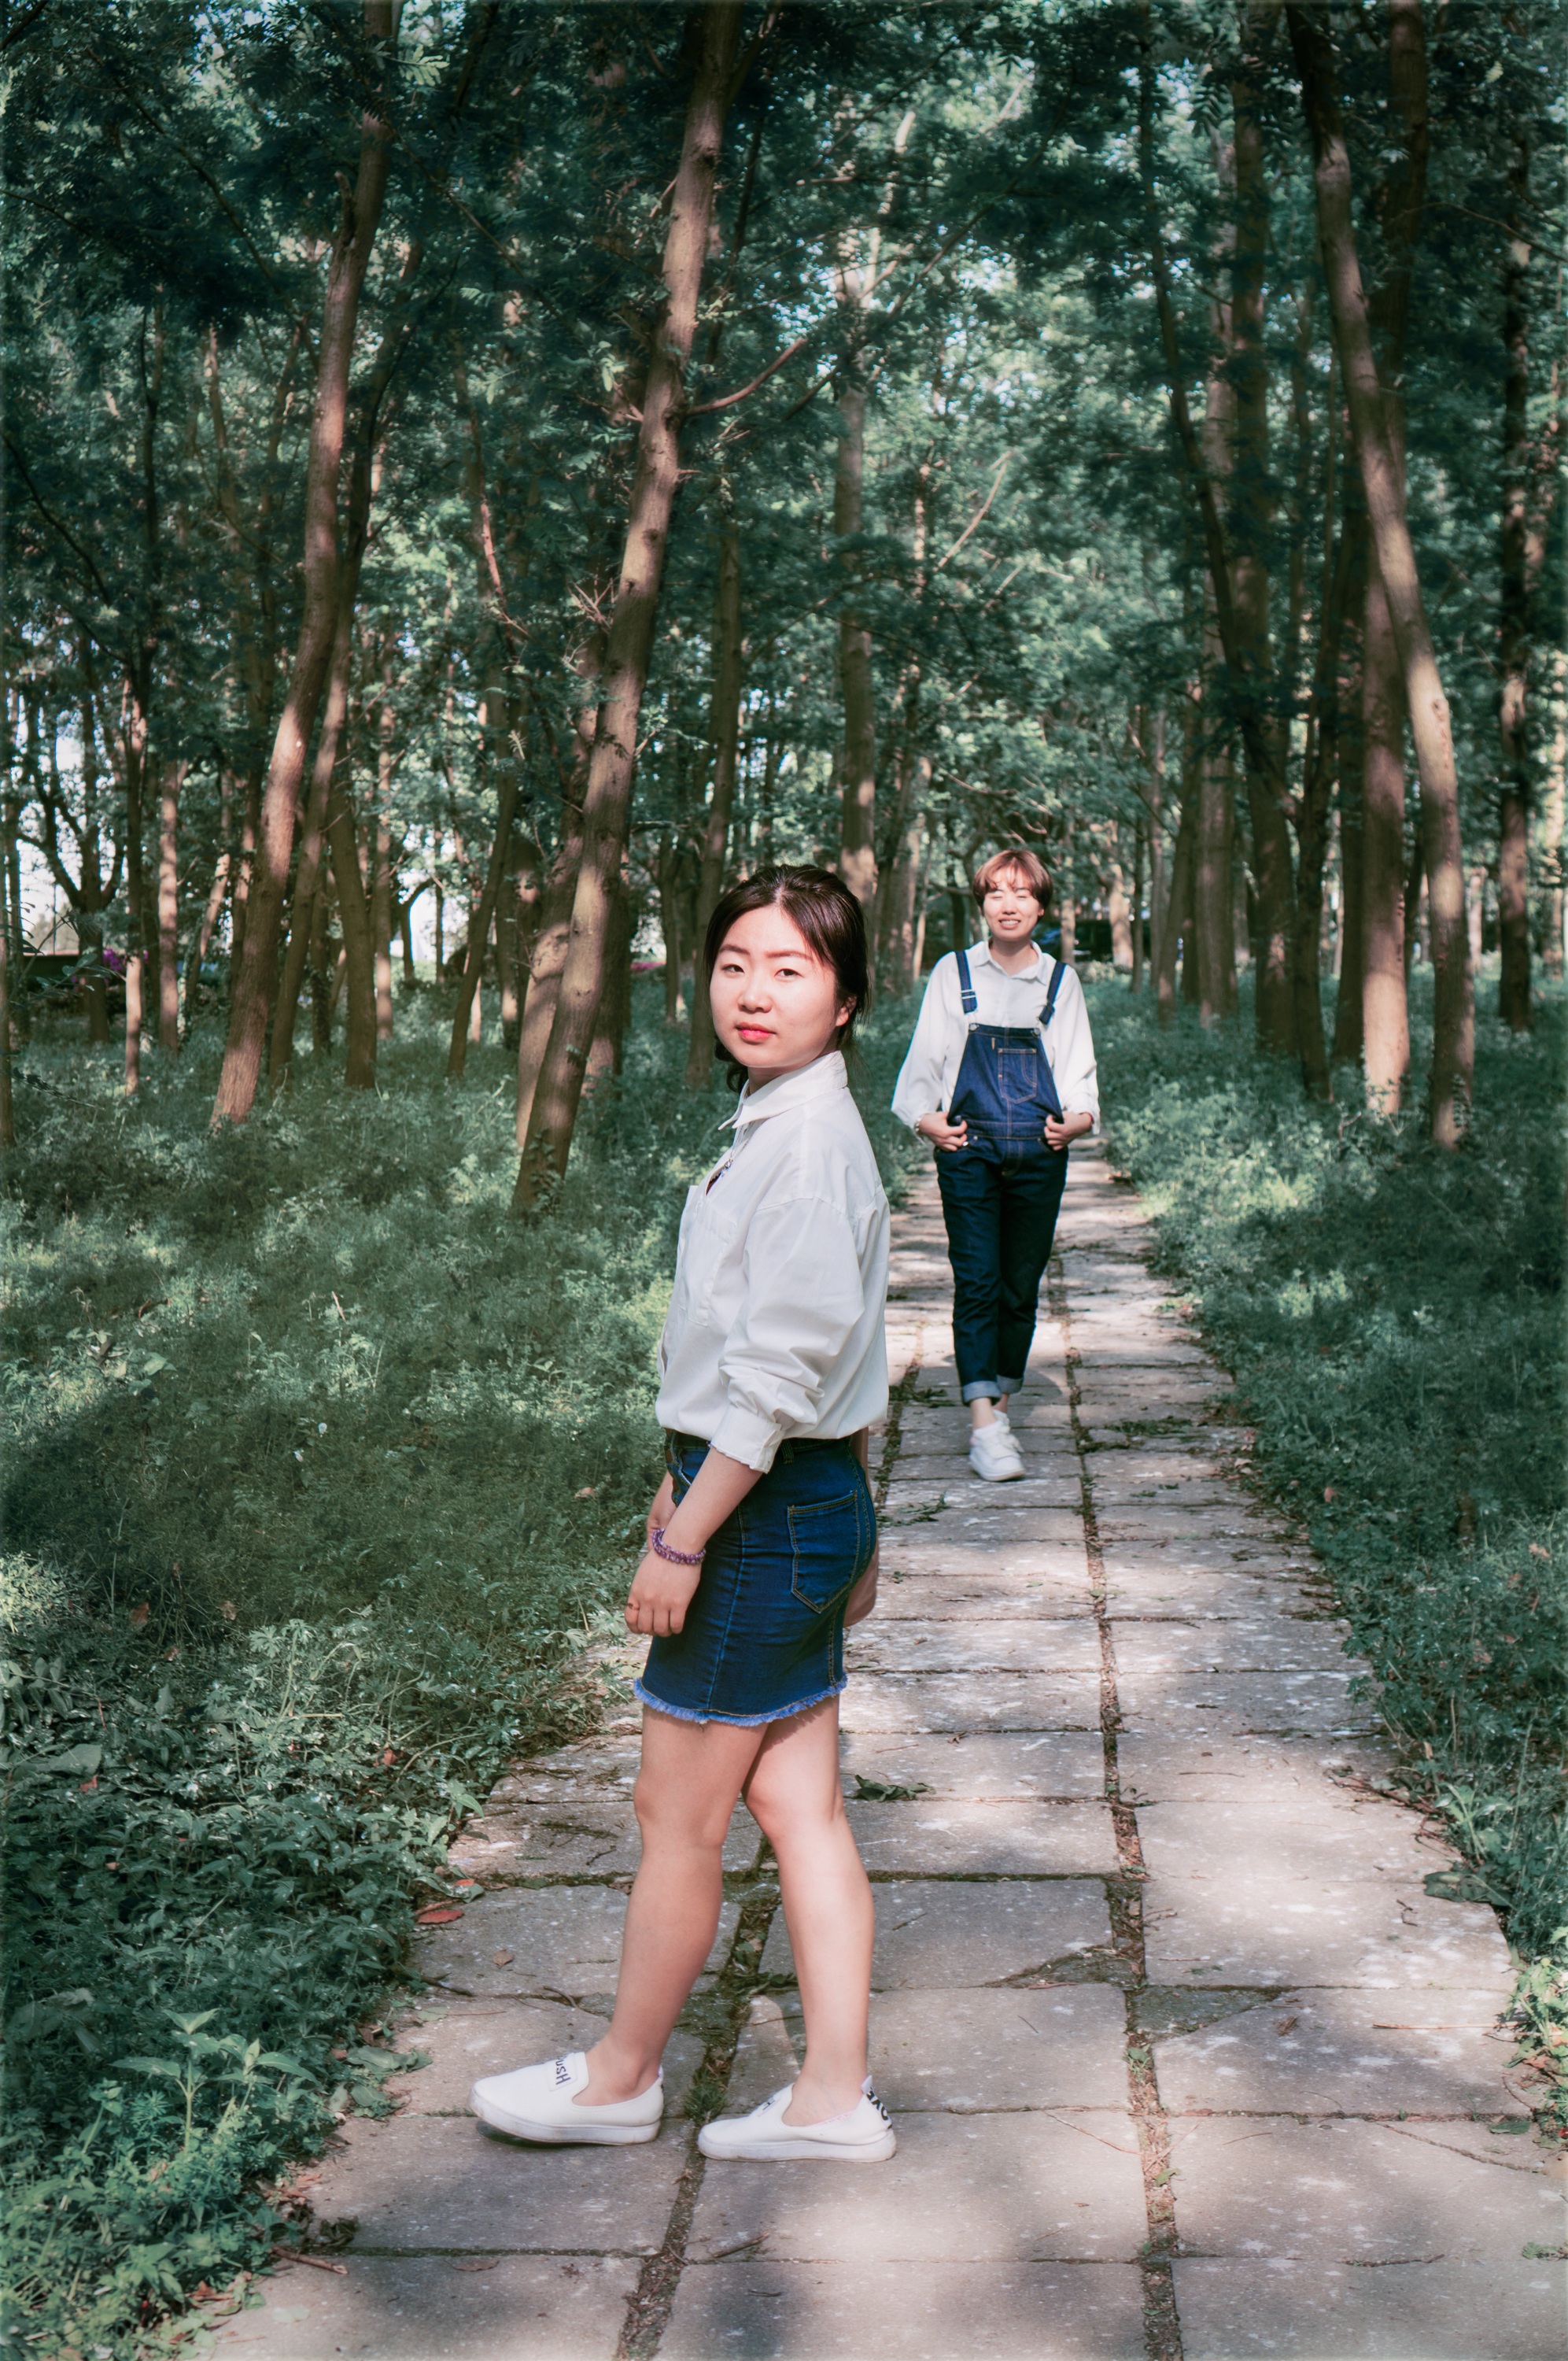
forest, walking, people, trail, spring, green, season, woods, girls, campus